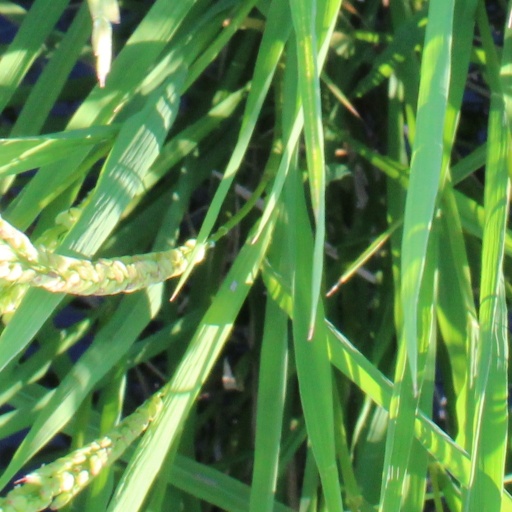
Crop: rice